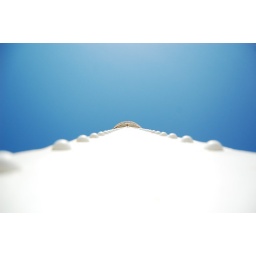
Looking up at the old water tower in my home town in western South Dakota.